Grand Oriental Hotel

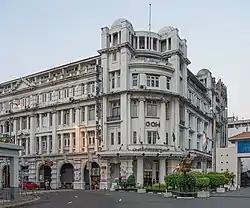

Grand Oriental Hotel or GOH (also previously known as the Taprobane Hotel) is a 3 star heritage hotel, located in Colombo, Sri Lanka.